Double Impact

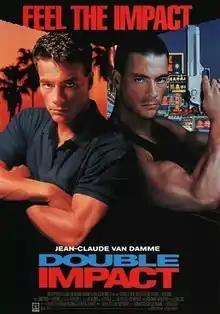
Theatrical release poster

Double Impact is a 1991 American action film written and directed by Sheldon Lettich, and written, produced by and starring Jean-Claude Van Damme as Chad and Alex Wagner. The film marks Van Damme's third collaboration with director Sheldon Lettich (who wrote "Bloodsport" and directed "Lionheart") and second collaboration with Bolo Yeung (the first being "Bloodsport" in 1988). "Double Impact" was released in the United States on August 9, 1991.